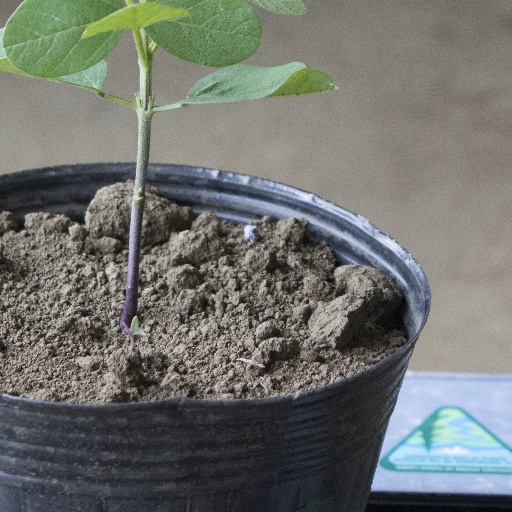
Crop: soybean